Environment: real
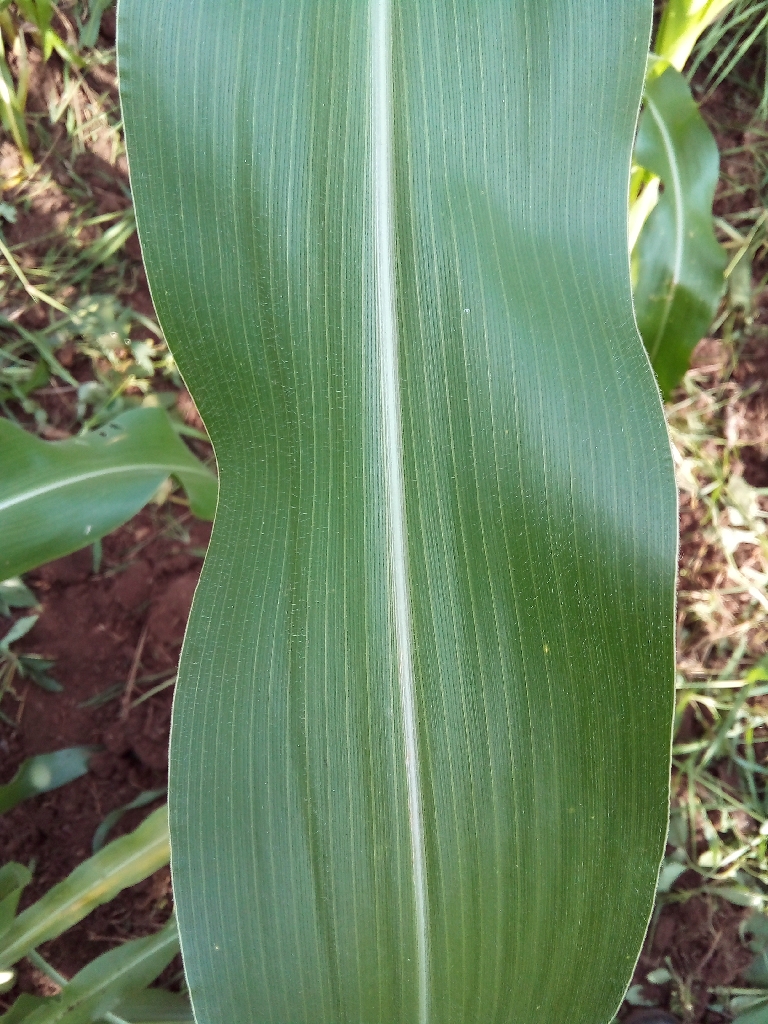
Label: healthy